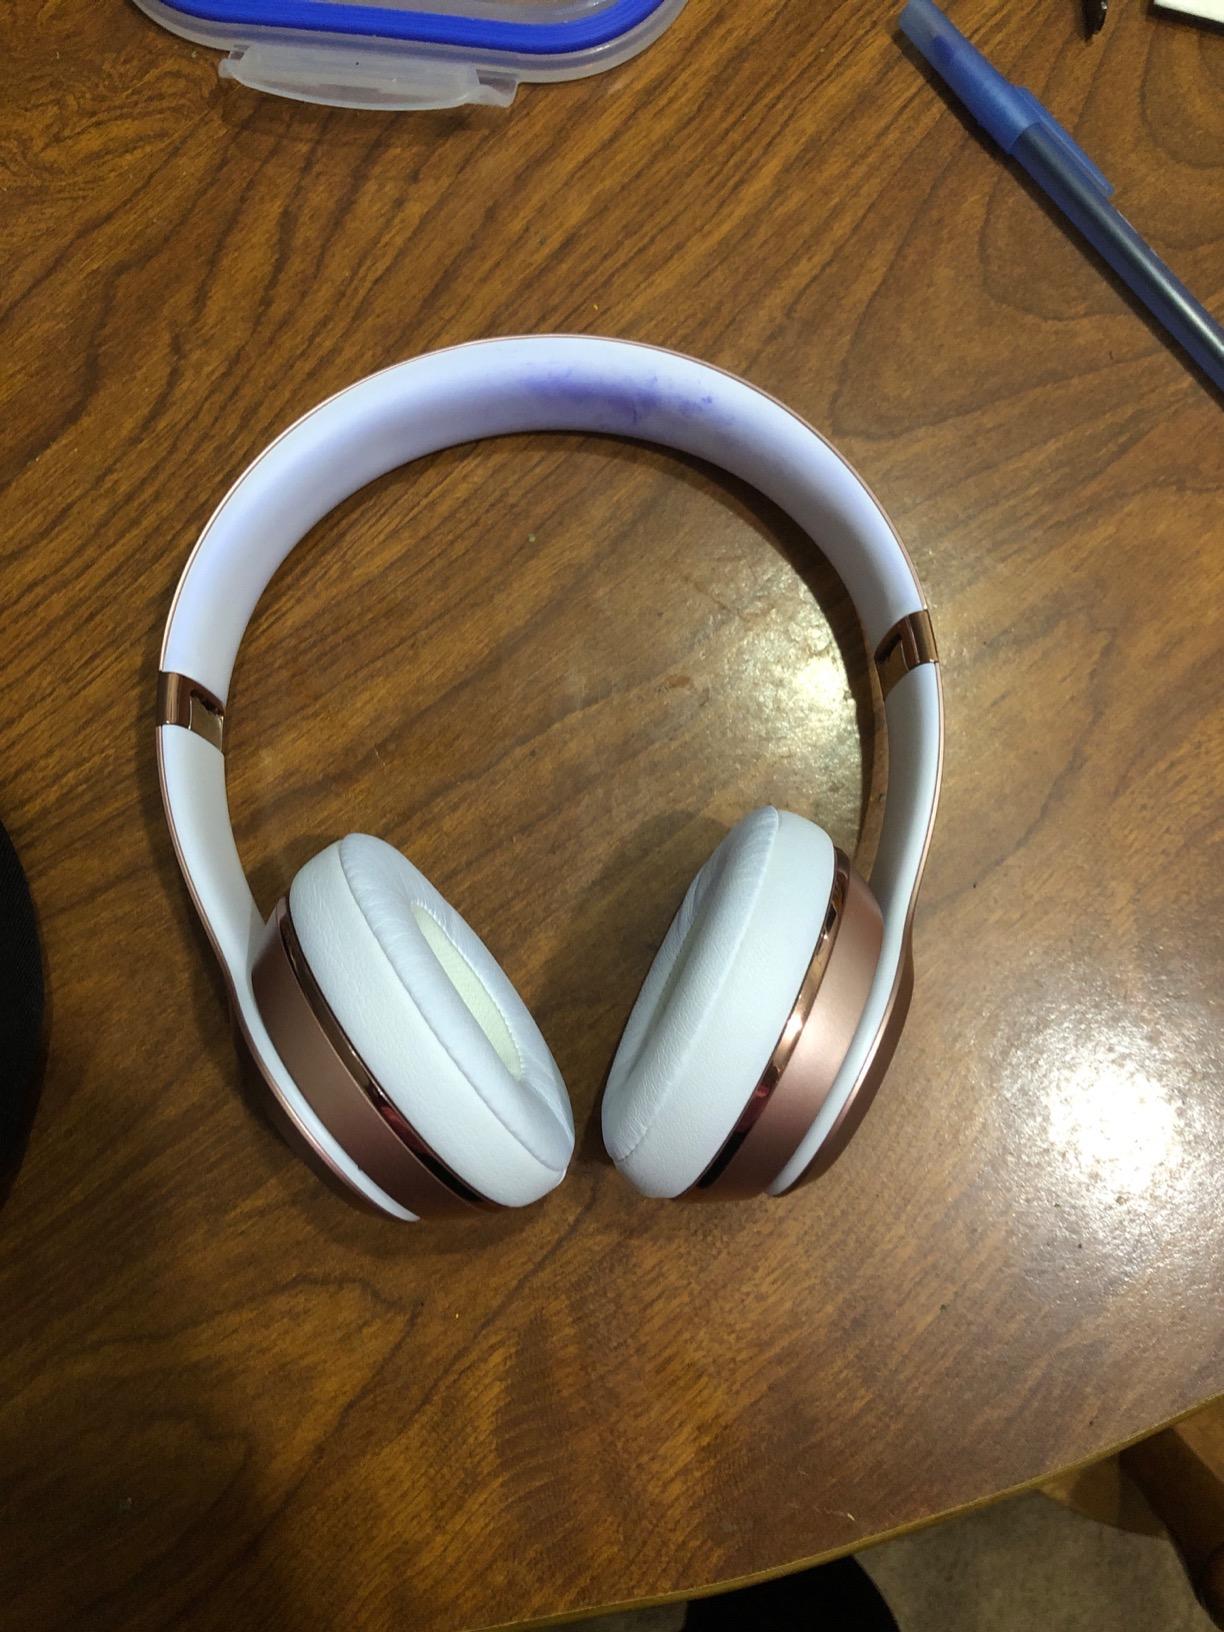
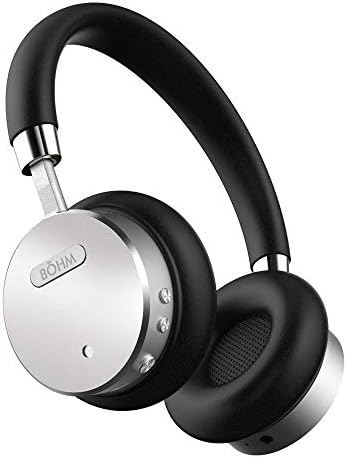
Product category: headphones
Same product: no